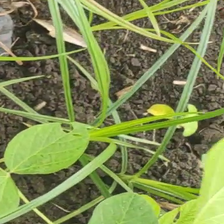
Weed species: Lavhala_(Cyperus_Rotundus)